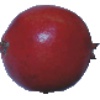
Label: Pomegranate 1